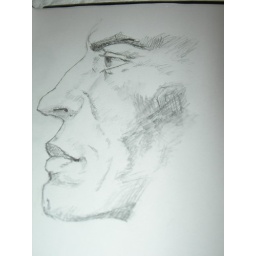
sum quick shit my boy busted out with in his book